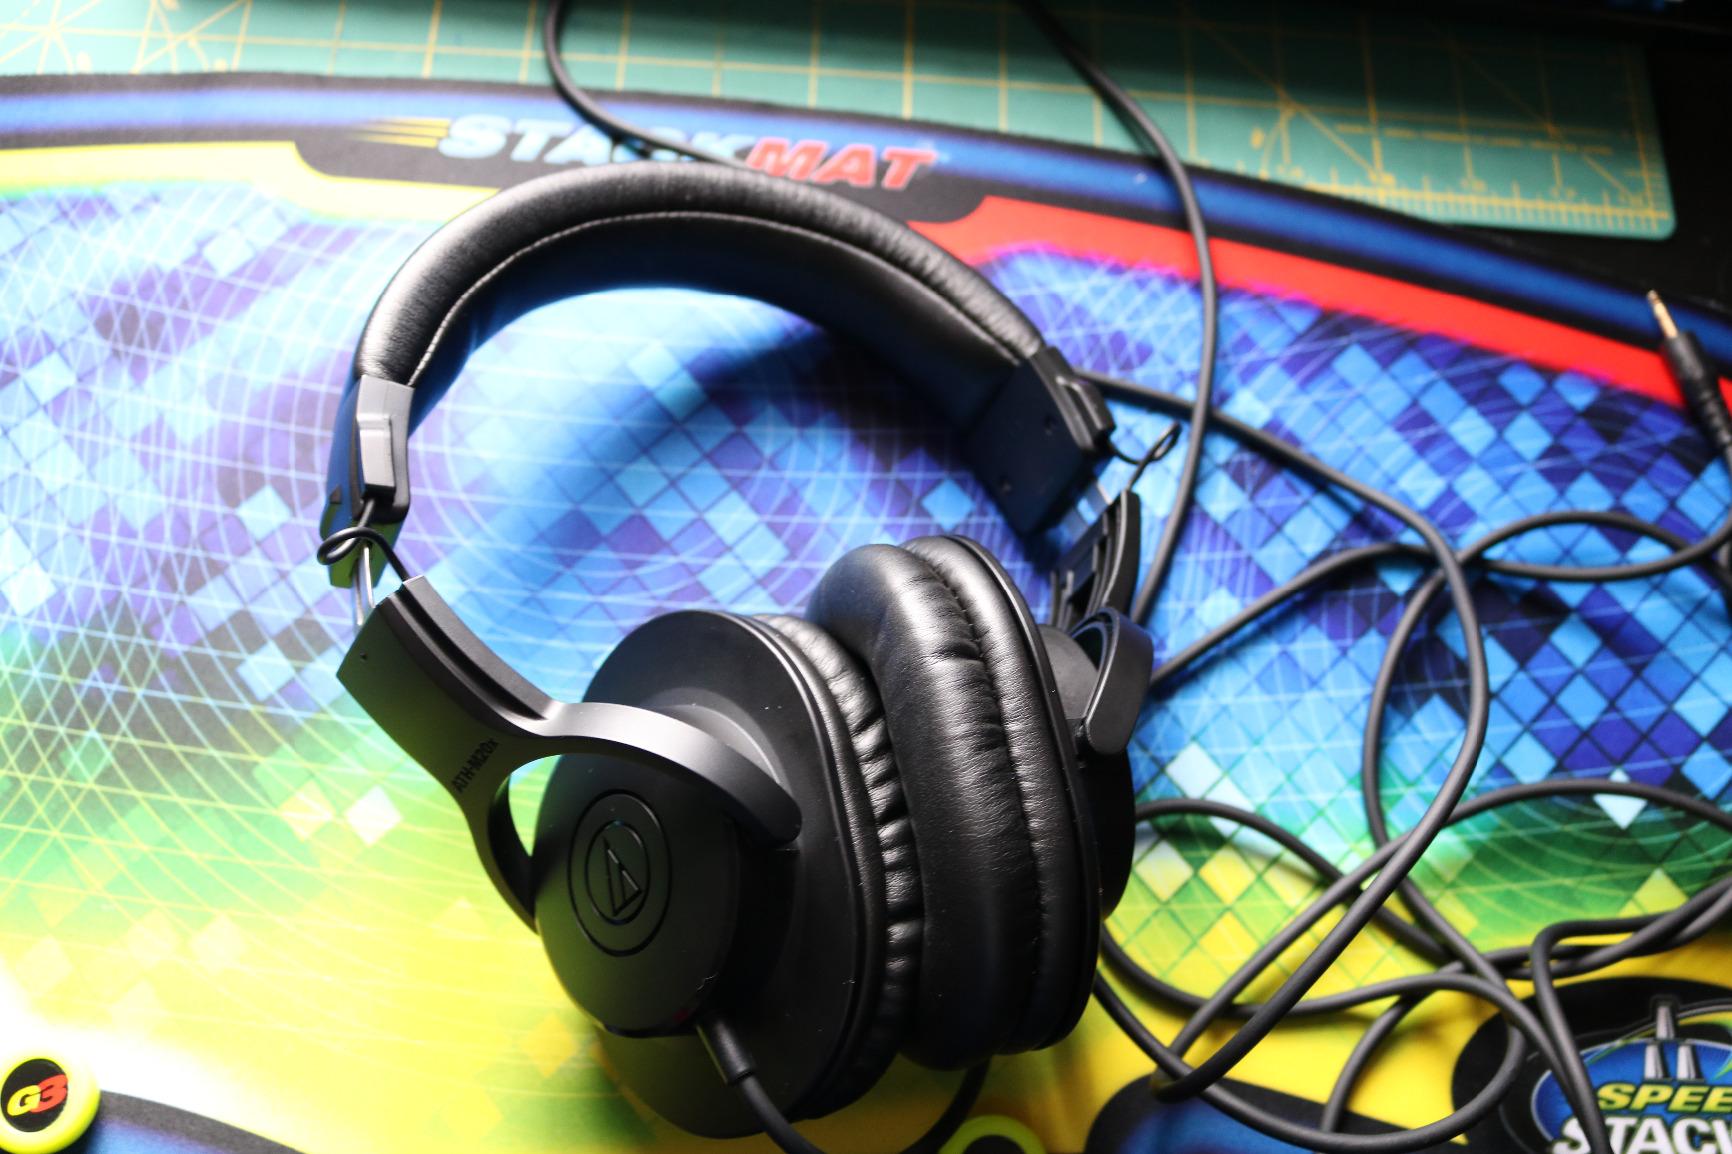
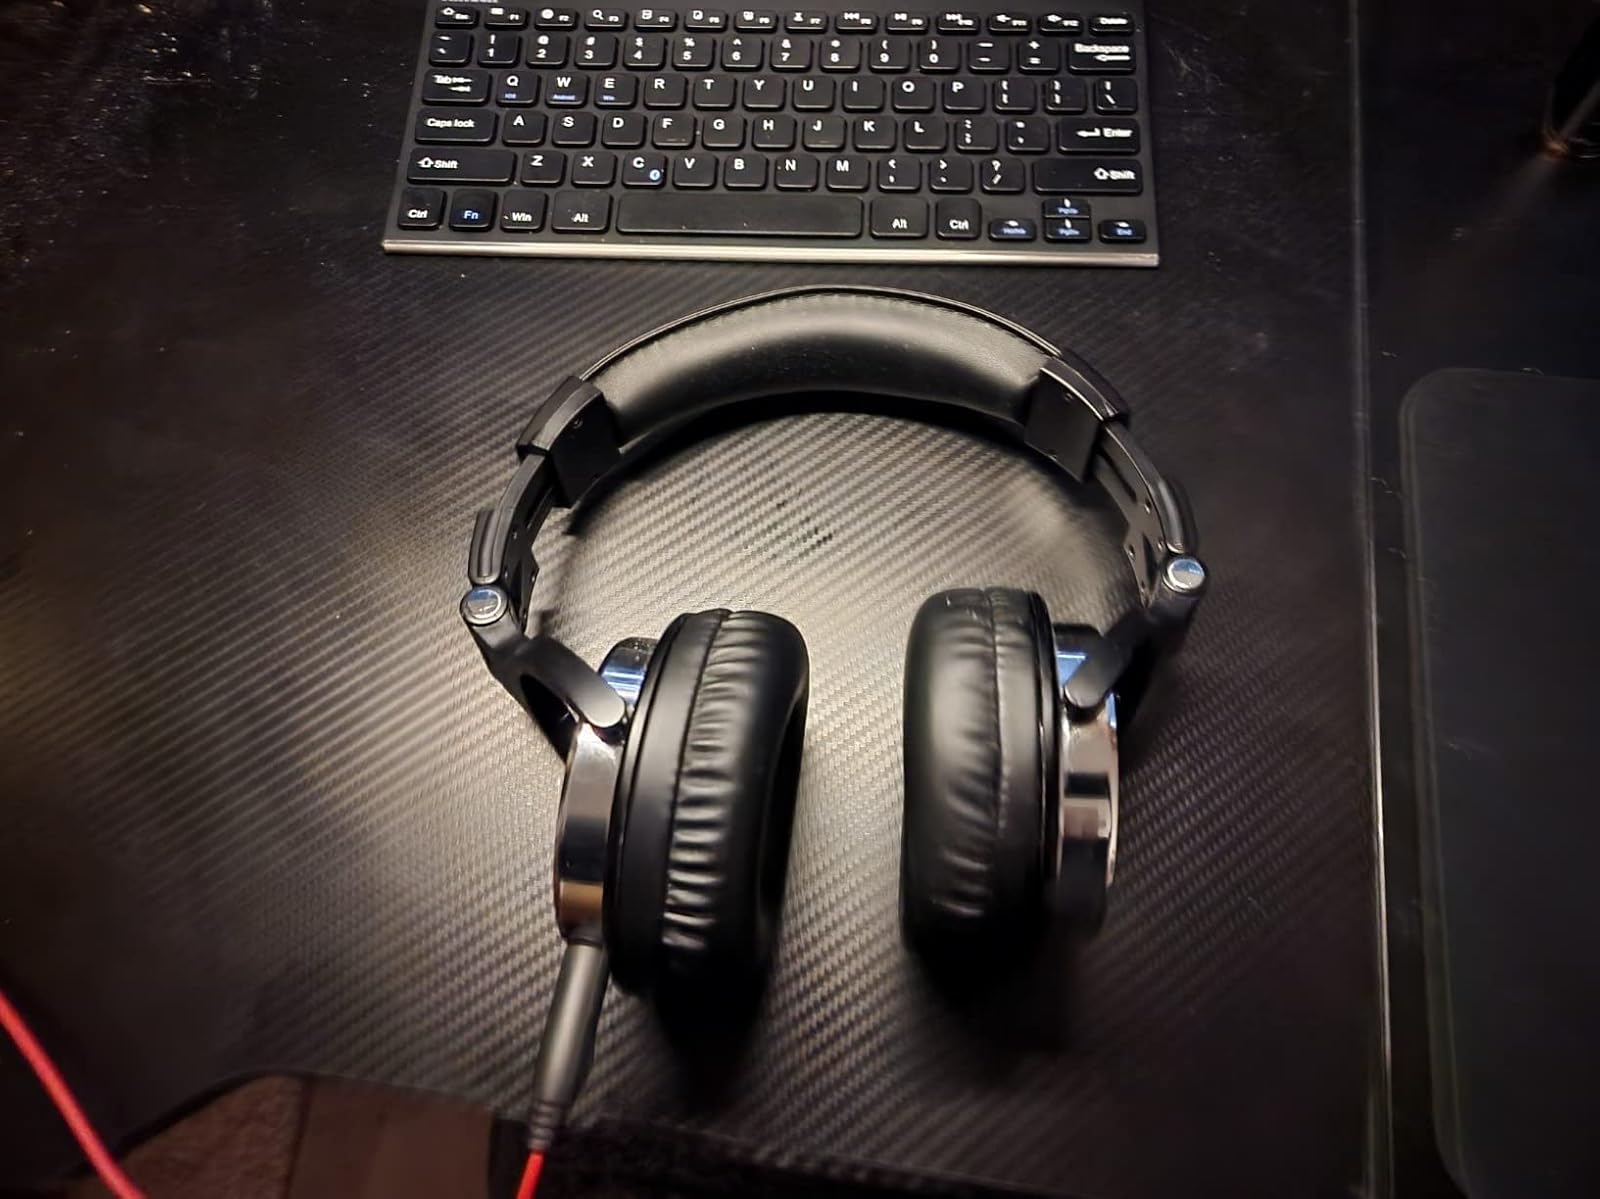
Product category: headphones
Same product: no